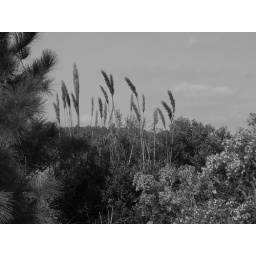
Cattails in black &amp;amp; white outside the Bodie Island Lighthouse in the Outer Banks of North Carolina